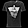
Label: T - shirt / top